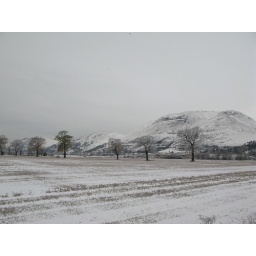
Winter wonderland frost covered. Leaves on the trees and gold to silver gliiter supplied by mother nature.Winter wonderland frost covered. Leaves on the trees and gold to silver gliiter supplied by mother nature.